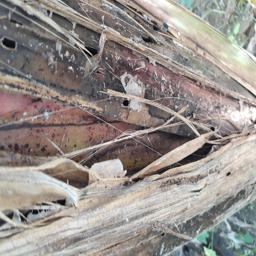
Label: BACTERIAL SOFT ROT